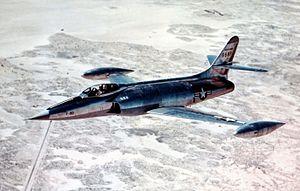
Le Lockheed XF-90 a été construit en réponse à une demande de l'United States Air Force d'un chasseur de pénétration à longue portée, escorteur de bombardier. La même demande a conduit au XF-88 Voodoo chez McDonnell. Lockheed a obtenu un contrat pour deux prototypes XP-90. Le design a été développé par Willis Hawkins et les équipes du Skunk Works dirigées par Kelly Johnson. Deux prototypes ont été réalisés. Des problèmes tant politiques que techniques ont retardé le projet jusqu'au premier vol le 3 juin 1949, avec le chef pilote d'essais Tony LeVier aux commandes. Les performances ont été jugées insuffisantes en raison d'une trop faible puissance, et le XF-90 n'est jamais entré en production.